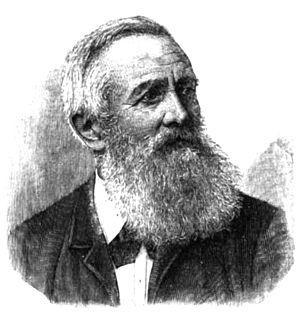
Johann Wilhelm Haacke est un zoologiste allemand, né le 23 août 1855 à Clenze en Basse-Saxe et mort le 6 décembre 1912 à Lunebourg.